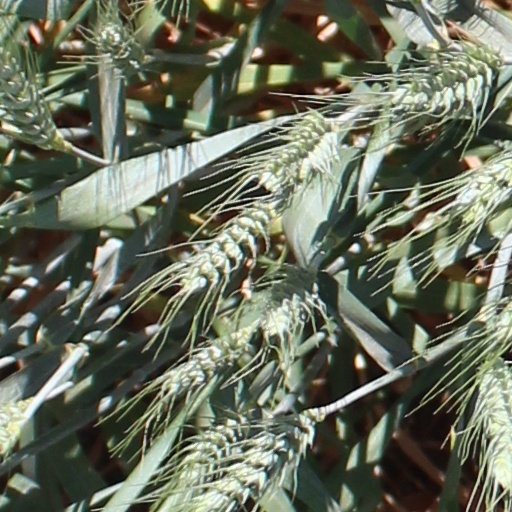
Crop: wheat